Humanists International

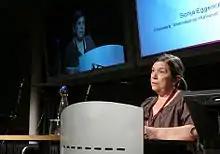
Previous IHEU President Sonja Eggerickx

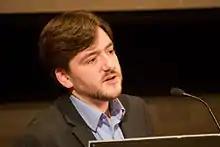
Current IHEU President Andrew Copson

The International Humanist Award recognises outstanding achievements and contributions to the progress and defence of Humanism.